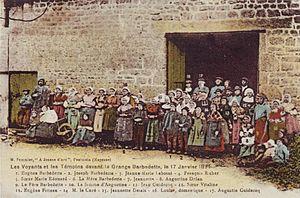
Pontmain est une commune française, située dans le département de la Mayenne en région Pays de la Loire, peuplée de 825 habitants
L'apparition mariale de Pontmain est le vocable sous lequel est appelée l'apparition mariale qui serait survenue le 17 janvier 1871 dans le petit village de Pontmain, en Mayenne. Sept enfants au total déclarant voir « une belle dame », mais seuls les trois plus âgés seront reconnus officiellement par l’Église lors de la reconnaissance officielle de l'apparition. L'apparition débute vers 18 h, et va durer environ 3h. Elle regroupe progressivement les habitants du village, qui ne voient rien, sauf quelques enfants qui décrivent les évolutions de la vision au cours du temps, et au rythme des prières de l'assemblée. Dès le lendemain le curé du village interroge les enfants et note un premier récit avant d'en informer l'évêque. Très vite une enquête canonique est ouverte. Un an plus tard, le 2 février 1872, Mᵍʳ Casimir Wicart reconnaît officiellement l'apparition de la Vierge de Pontmain et autorise sa dévotion.
Joseph Barbedette, né le 20 novembre 1860 et mort le 3 novembre 1930, est l'un des voyants de l'apparition mariale qui serait survenue dans le village de Pontmain le 17 janvier 1871. Après cela, il entre chez les oblats de Marie-Immaculée et il est ordonné prêtre en 1884.
Auguste Avice, né en 1866 et mort le 25 janvier 1945, est l'un des voyants de l'apparition mariale qui serait survenue dans le village de Pontmain le 17 janvier 1871. Après cela, il entre chez les jésuites et part comme missionnaire en Chine. Il meurt le 25 janvier 1945.
Eugène Barbedette, né le 4 novembre 1858 et mort le 2 mai 1927, est l'un des voyants de l'apparition mariale qui serait survenue à Pontmain le 17 janvier 1871 lors de la guerre franco-prussienne.